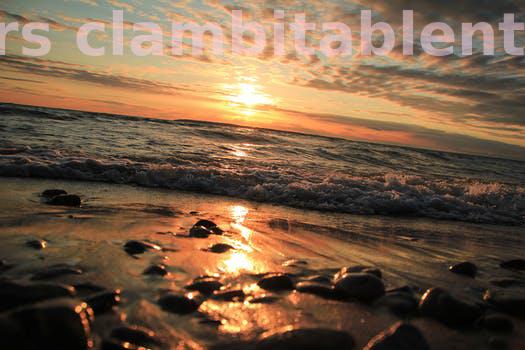
Label: Watermark